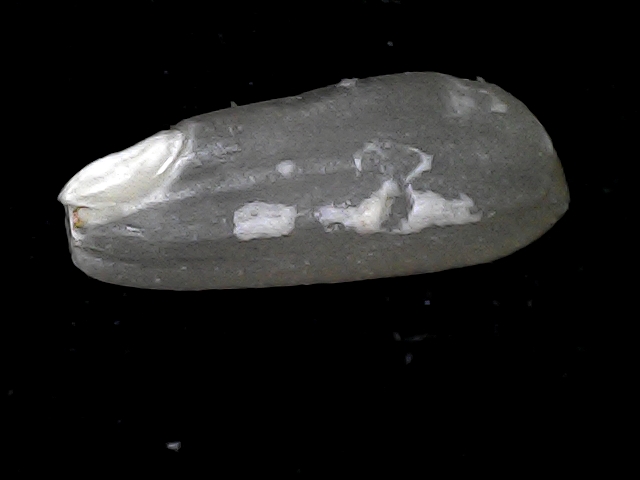
Rice variety: BD79